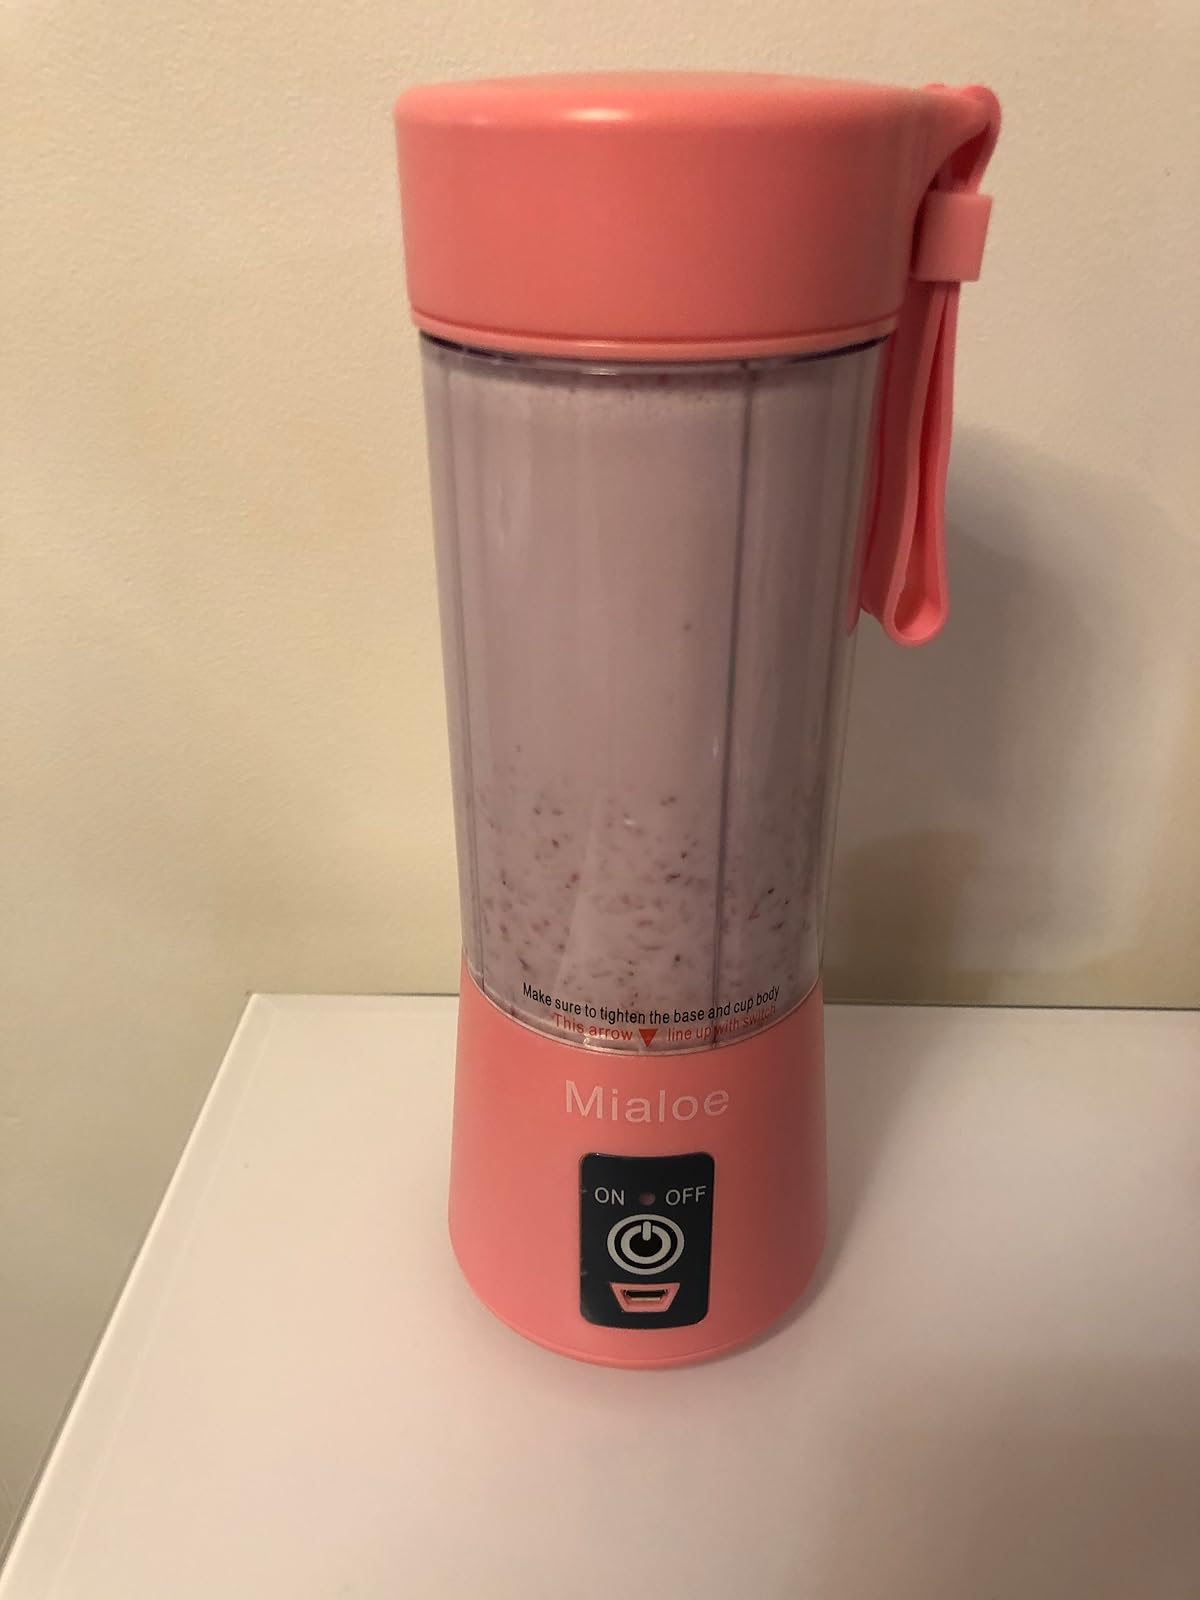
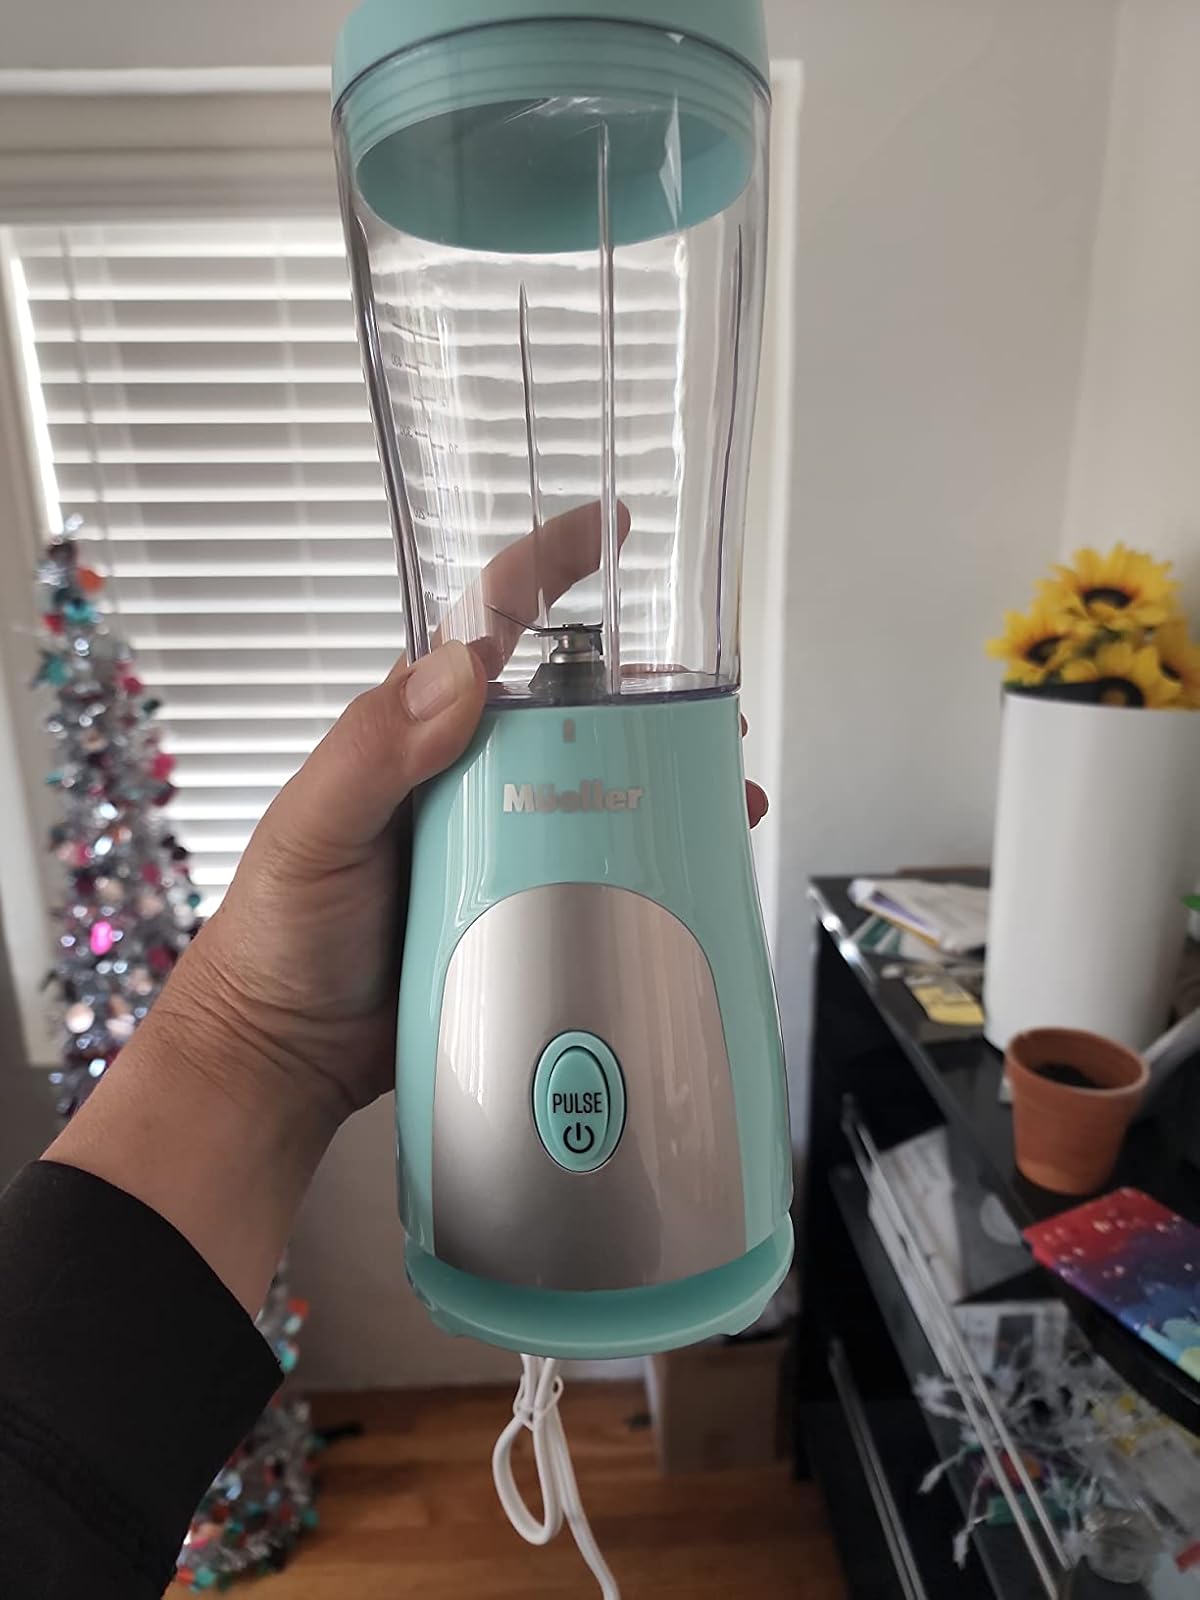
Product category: items_blender
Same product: no